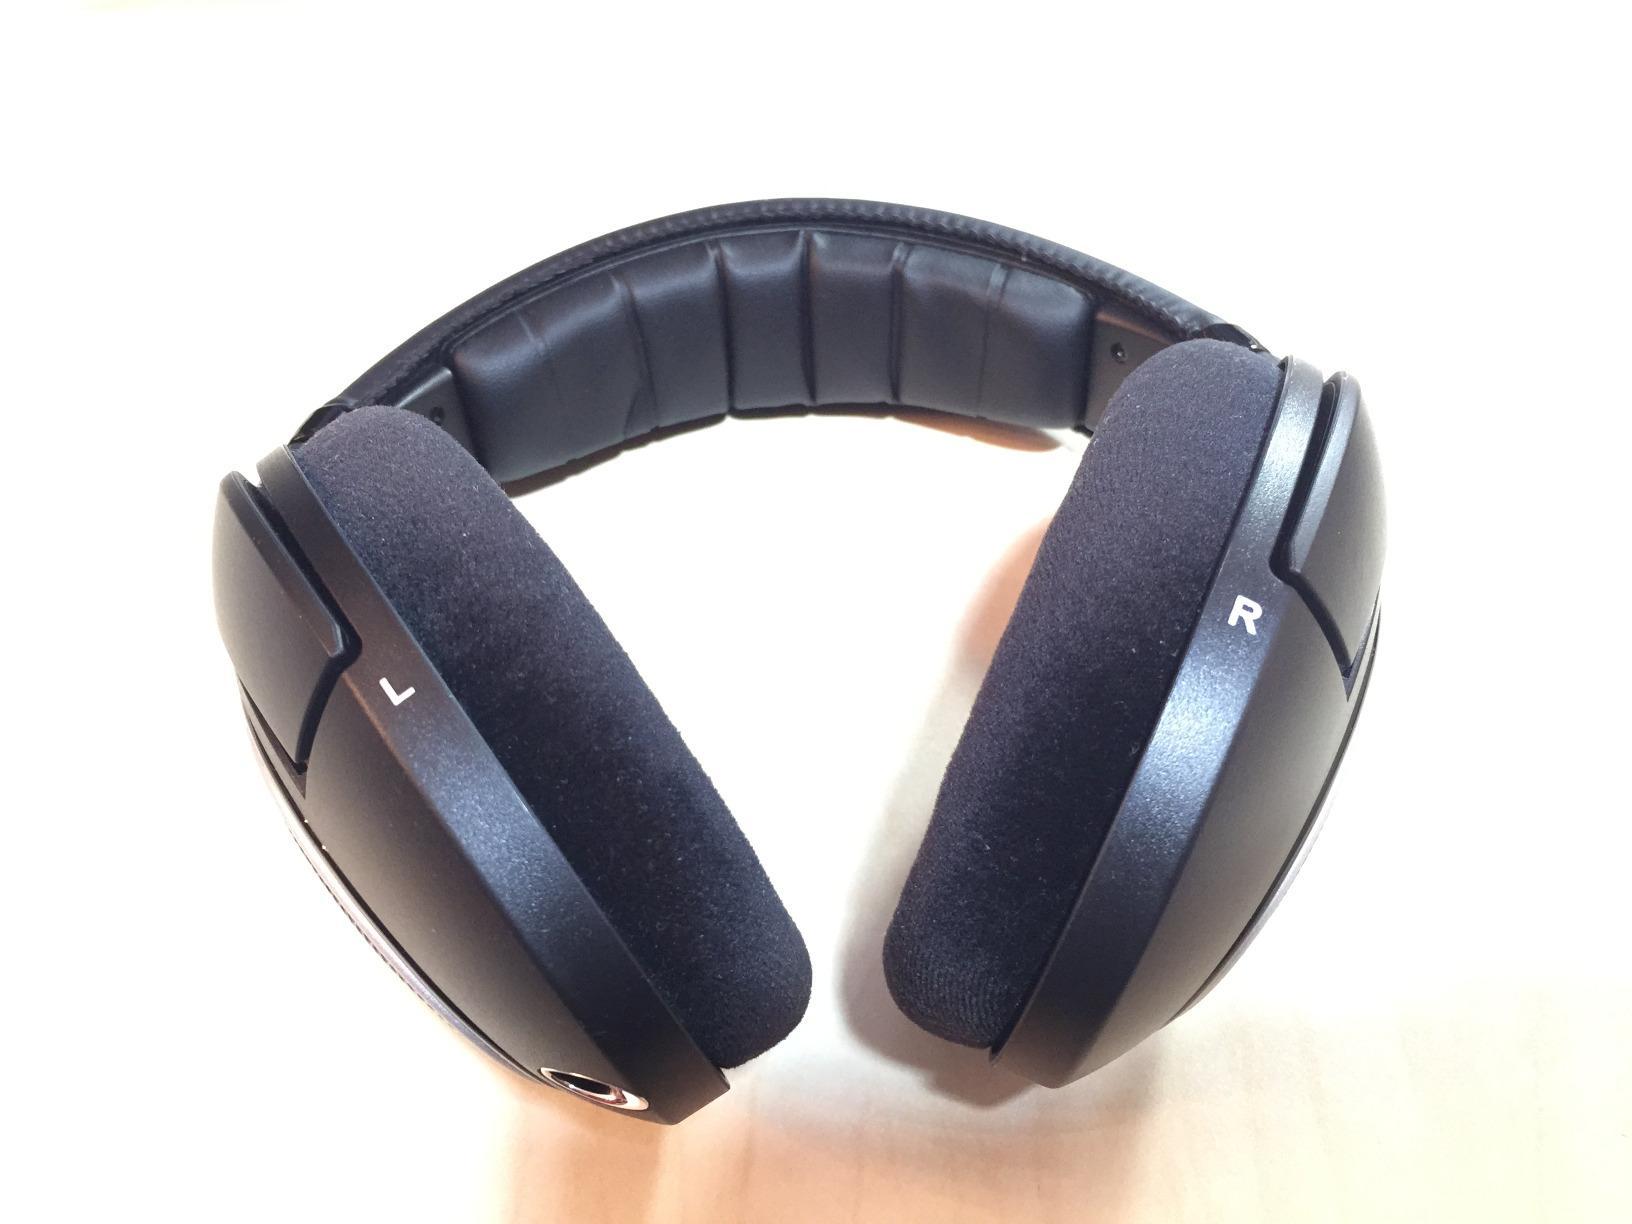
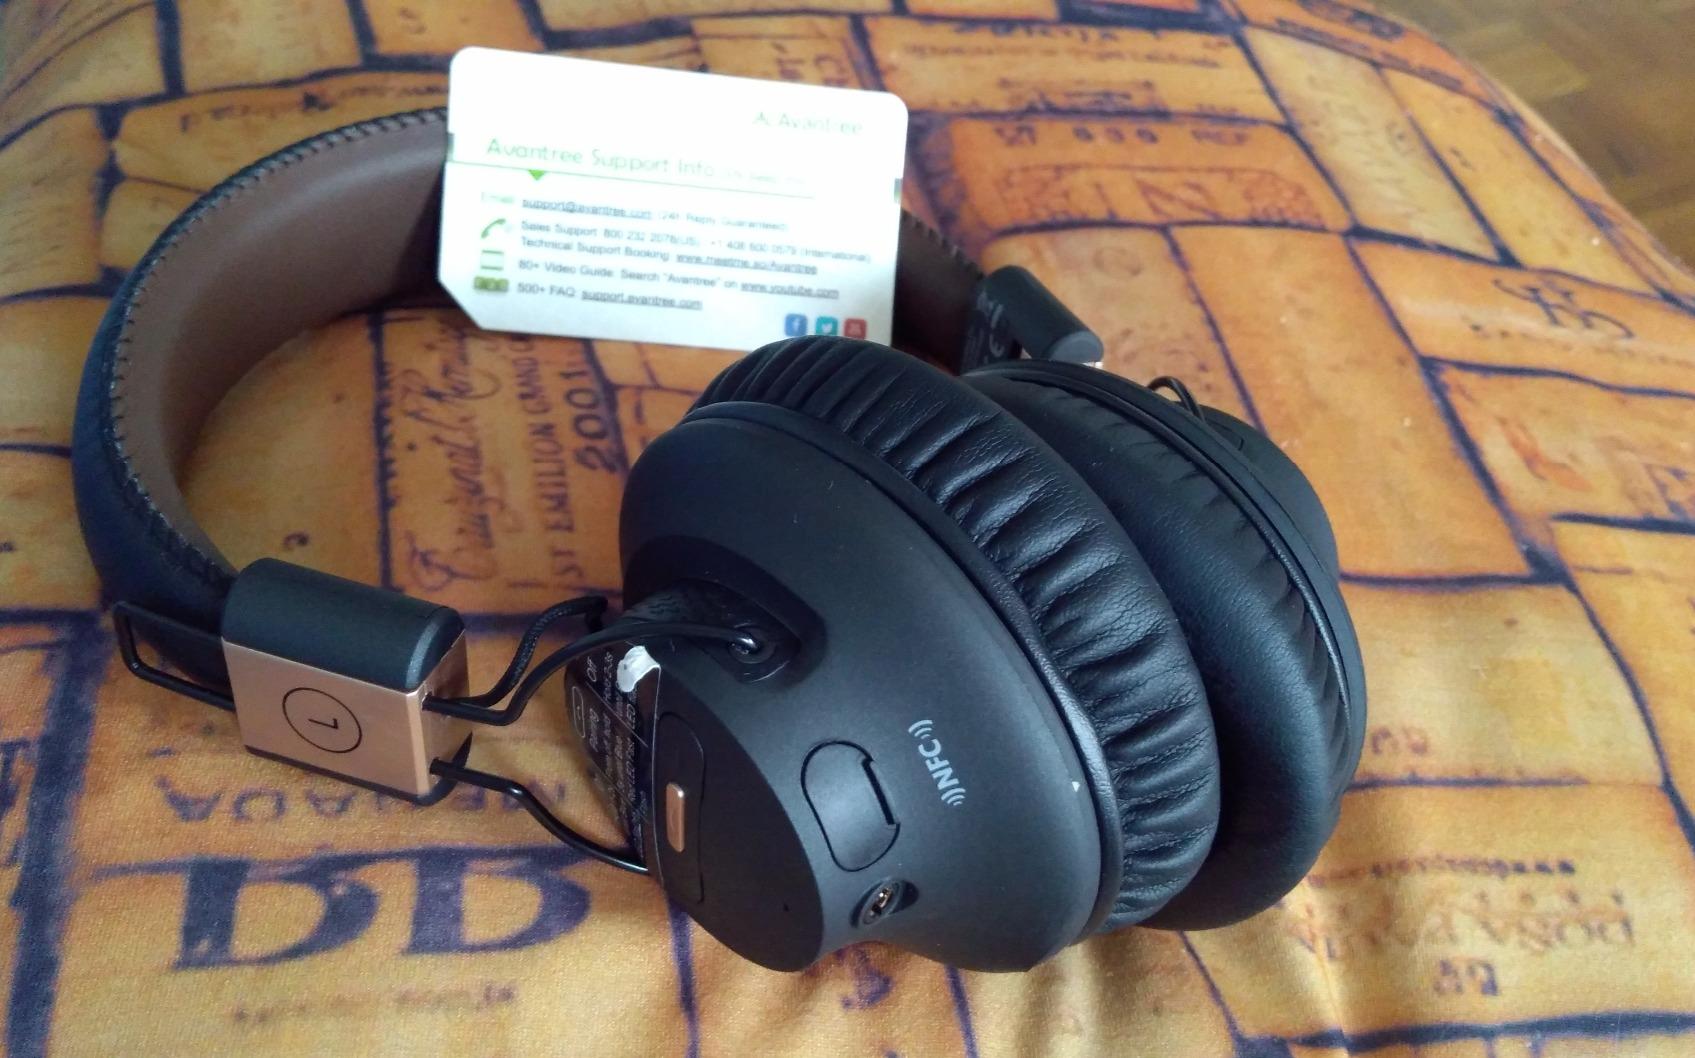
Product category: headphones
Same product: no